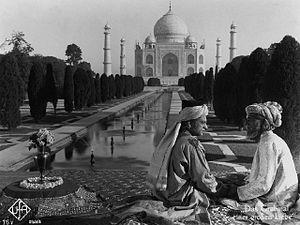
Image promotionnelle de Shiraz (1928). Himansu Rai et Charu Roy
Shiraz est un film germano-britannico-indien réalisé par Franz Osten, sorti en 1928. Il s'agit du second volet d'un triptyque d'Himanshu Rai qui débute par Prem Sanyas et se termine par Prapancha Pash. Les trois films évoquent des thèmes indiens et en particulier les religions de ce pays. Le premier rappelle le bouddhisme en racontant les origines de Gautama Buddha. Le dernier fait référence à l'hindouisme en proposant une variation autour du thème de la partie de dés qui oppose les Pandava aux Kaurava dans le Mahābhārata. Shiraz quant à lui plonge ses racines dans l'Inde musulmane de l'empire moghol.